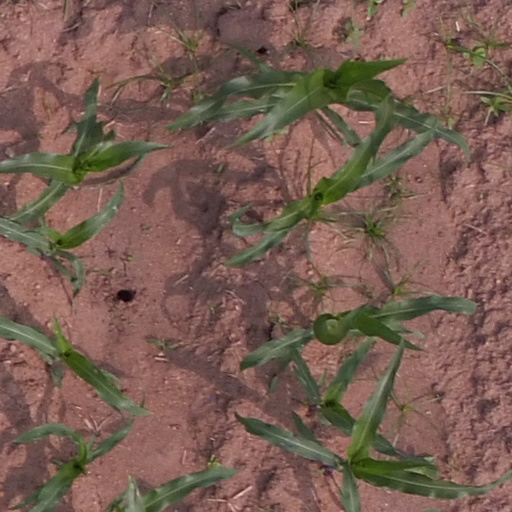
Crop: maize; corn